Surujin

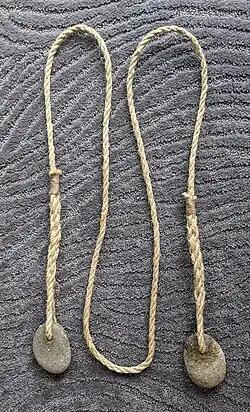
A "surujin" of rope and two stones.

The surujin or suruchin is one of the traditional weapons of Okinawan kobudo. It comprises a long rope with a weight tied to each end. Historically this weapon is very prevalent and can be found attached to a weapon or used separately. It is a weapon designed for warfare.